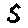
Label: 5